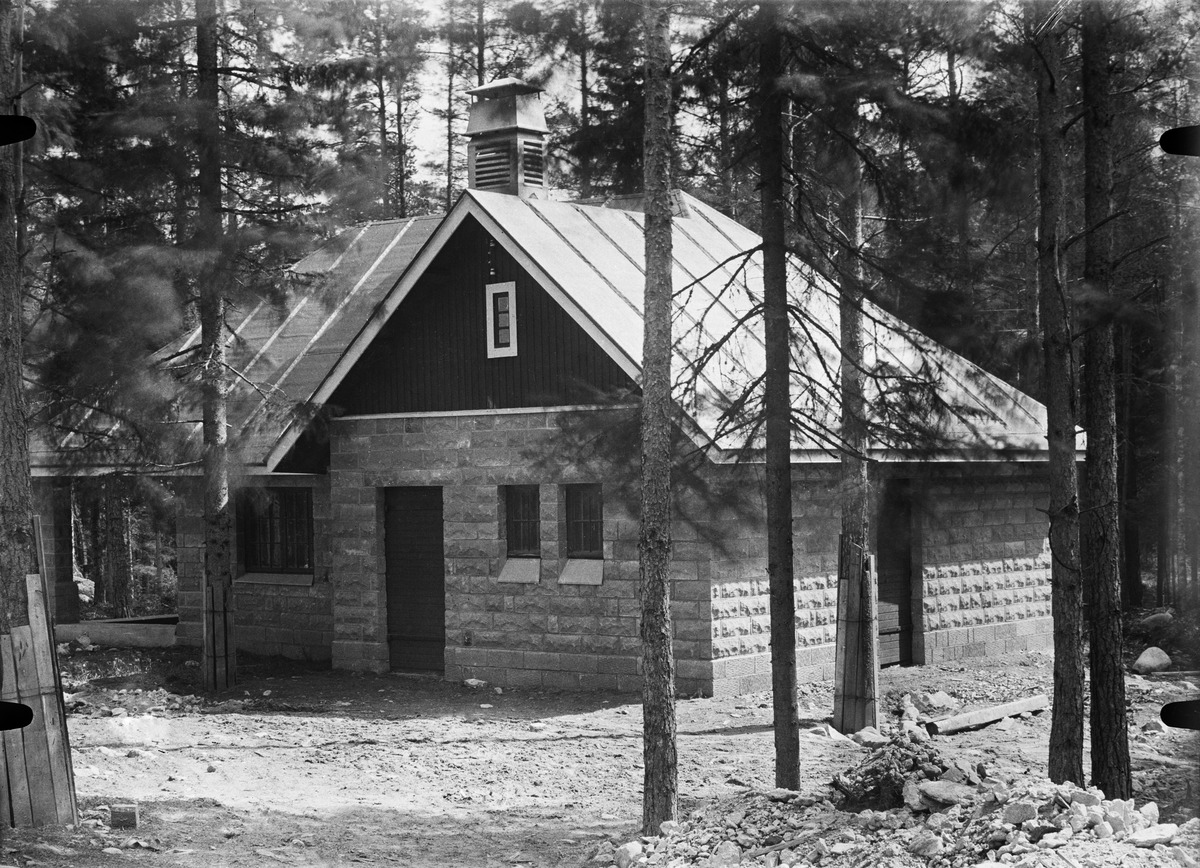
Kaupungin kunnalliskoti (Koskelan sairaskoti, Koskelan sairaala)
sisällön kuvaus: Kaupungin kunnalliskoti (Koskelan sairaskoti, Koskelan sairaala). Ulkorakennus ? mustavalkoinen
Ajankohta: kuvausaika 1911 n
Paikka: Suomi, Uusimaa, Helsinki, Koskela Helsinki, Koskelantie